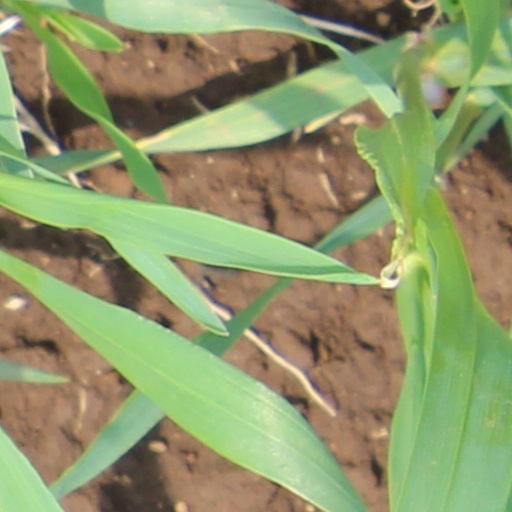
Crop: wheat